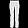
Label: Trouser